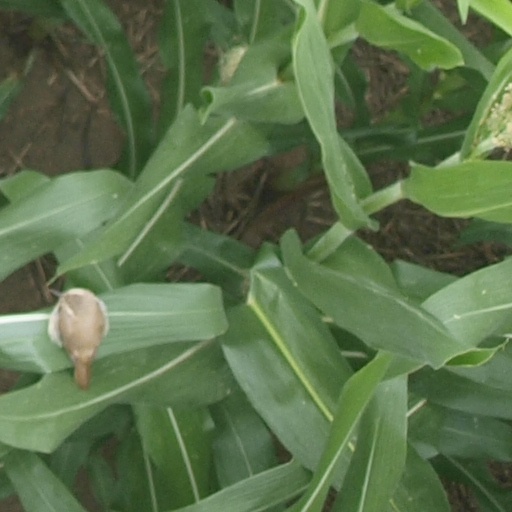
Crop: maize; corn